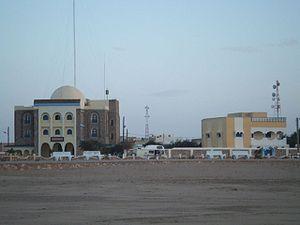
Tarfaya ⵟⴰⵔⴼⴰⵢⴰ est une ville côtière marocaine, chef-lieu de la province de Tarfaya, au sein de la région de Laâyoune-Sakia El Hamra. Elle est située au bord de l'océan Atlantique, au niveau du cap Juby, à environ 890 km au sud-ouest de la capitale Rabat, 100 km au nord-nord-est de Laâyoune et 100 km au sud-est de l'île de Lanzarote.